Asabu Station

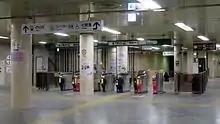
Ticket gates

The station opened on 16 March 1978, coinciding with the opening of the Namboku Line extension from this station to Kita-Nijūyo-Jō Station.